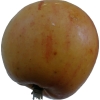
Label: apple